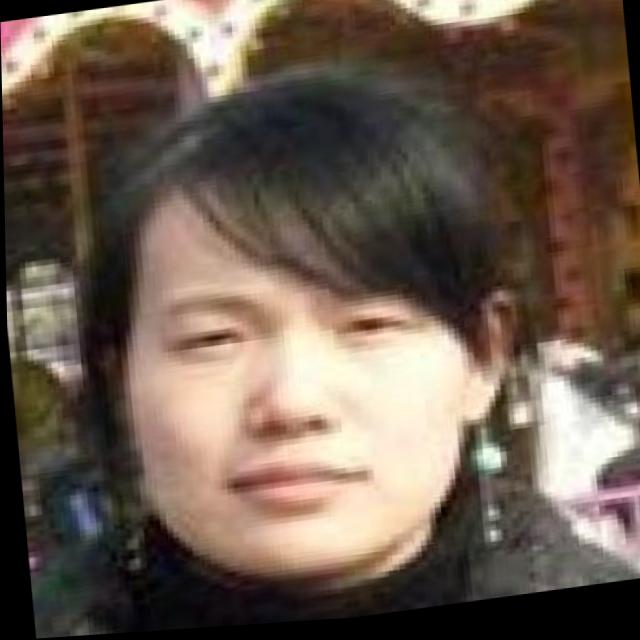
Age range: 21-44